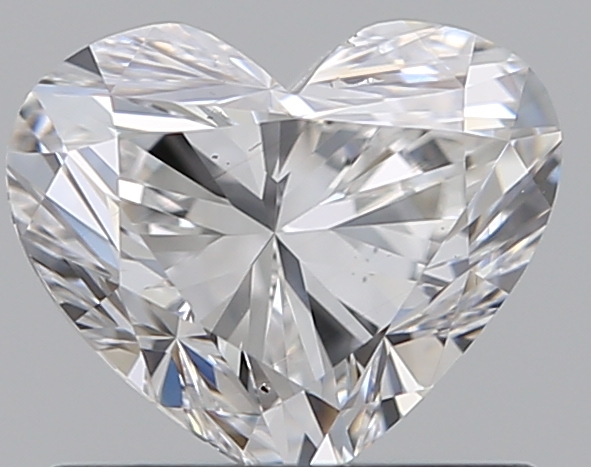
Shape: heart
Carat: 0.7
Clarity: SI1
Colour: E
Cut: EX
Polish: VG
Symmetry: VG
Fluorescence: N
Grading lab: GIA
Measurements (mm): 5.27 x 6.26 x 3.68